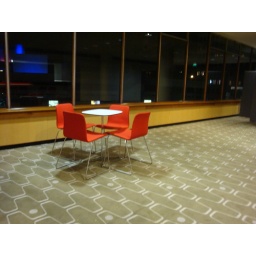
The place we meet, of course, lot of more chairs are around the table then